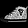
Label: Sneaker